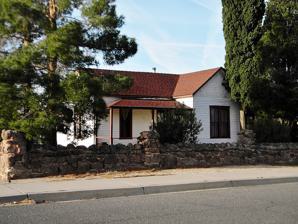
Building: Mrs. M. P. Sargent House
Country: United States of America
Year built: 1897
Historic house in Arizona, United States United States historic place Mrs. M. P. Sargent House U.S. National Register of Historic Places Show map of Arizona Show map of the United States Location 426 Topeka, Kingman, Arizona Coordinates 35°11′14″N 114°3′4″W / 35.18722°N 114.05111°W / 35.18722; -114.05111 Area less than one acre Built 1897 Architectural style Queen Anne MPS Kingman MRA NRHP reference No. 86001167 Added to NRHP May 14, 1986 Mrs. M. P. Sargent House is located at 426 Topeka Street in Kingman, Arizona . The house was built in 1897. The home is of Queen Anne style. The house was added to the National Register of Historic Places on May 14, 1986, and its number is 86001167. It was evaluated for National Register listing as part of a 1985 study of 63 historic resources in Kingman that led to this and many others being listed. References